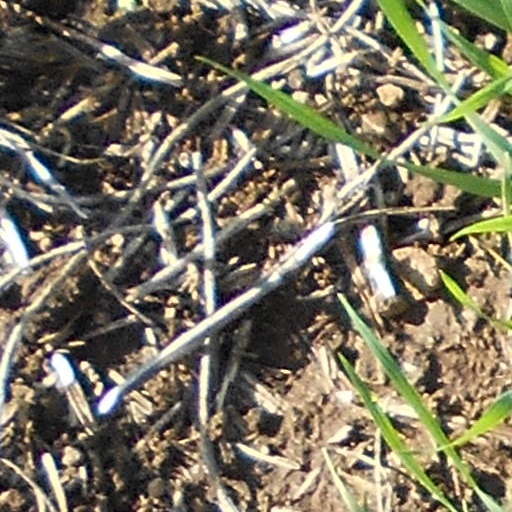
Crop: wheat